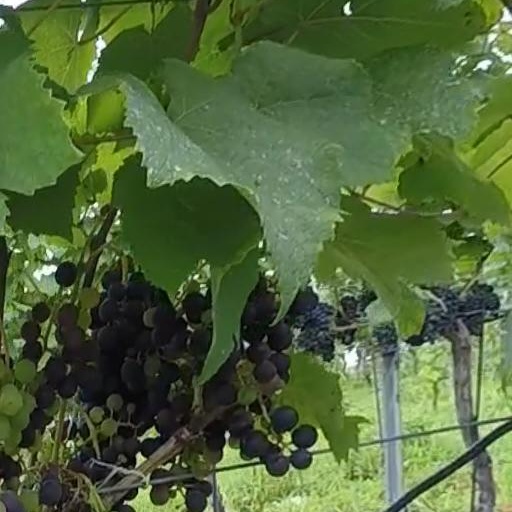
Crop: grape